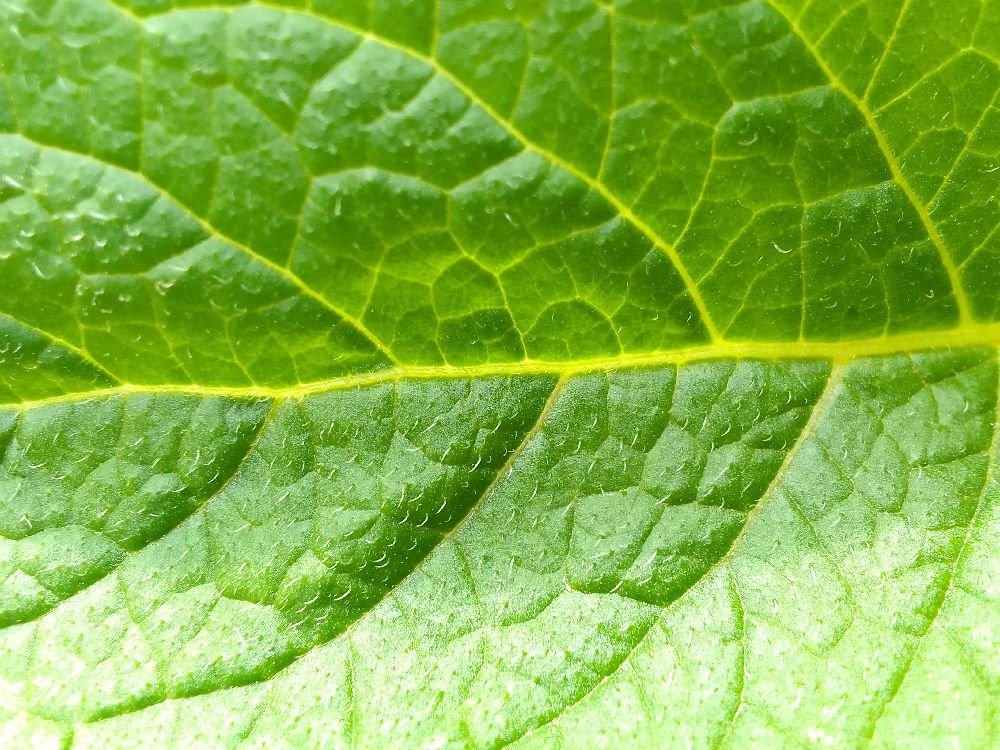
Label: Healthy